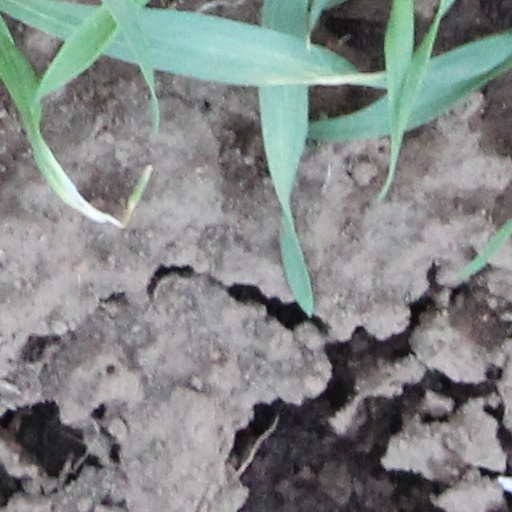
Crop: wheat